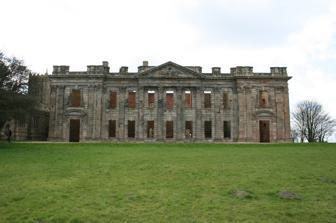
Building: Sutton Scarsdale Hall
Country: United Kingdom
Year built: 1729
Sutton Scarsdale Hall View of the hall from the eastern lawn Location within Derbyshire General information Architectural style Georgian mansion Location Sutton Scarsdale Town or city Chesterfield , Derbyshire Country United Kingdom Coordinates 53°12′55″N 1°20′23″W / 53.215328°N 1.339663°W / 53.215328; -1.339663 Construction started 1724 Completed 1729 Listed Building – Grade I Official name Sutton Scarsdale Hall Designated 25 October 1951 Reference no. 1108914 Sutton Scarsdale Hall is a Grade I listed Georgian ruined stately home in Sutton Scarsdale , just outside Chesterfield , Derbyshire . Estate history The original Hall formed part of a Saxon estate owned by Wulfric Spott , who died in 1002 and left the estate to Burton-on-Trent Abbey . In the Domesday Book the estate was owned by Roger de Poitou . In 1225 the Lordship of Sutton-in-the-Dale had been given by King Henry III to Peter de Hareston , but by 1401 it had been purchased by John Leke of Gotham . A later John Leke was made a knight by King Henry VIII . His son Francis Leke was created a Baronet by King James I in 1611, and elevated to Earl of Scarsdale by King Charles I in 1640. When the English Civil War broke out, Leke joined the Cavaliers and the Hall's structure was strengthened, particularly so with Bolsover Castle on the opposite hillside swearing loyalty to the Roundheads . When a Parliamentarian force of 500 men led by Sir John Gell surrounded the estate, Leke resisted until the house was stormed and he was taken prisoner. With the estate seized by Oliver Cromwell 's forces, after the end of the war a forfeiture fine of £18,000 was levied and paid for Leke's support of the imprisoned King Charles. House history The existing structure is believed to be the fourth or fifth built on the site. In 1724, Nicholas Leke, 4th Earl of Scarsdale commissioned the building of a design by architect Francis Smith , to develop a Georgian mansion with gardens, using parts of the existing structure. On a scale and quality with Chatsworth House , internally it featured both oak ornamental panels and stucco plasterwork by Italian craftsmen Francesco Vassalli , Giovanni Bagutti and the brothers Giuseppe and Adalberto Artari ; carved Adamesque fireplaces in both marble and Blue John , and a carved mahogany staircase . Following the death of the 4th Earl, Member of Parliament Godfrey Clarke purchased the estate in 1740. Some time after his son's death in 1774, Walter Butler, 1st Marquess of Ormonde gained ownership by marriage, and after his death in 1824, Richard Arkwright Junior of Cromford Mill fame, became the owner. William Arkwright of Sutton Scarsdale was High Sheriff of Derbyshire in 1890. The Arkwright family Richard Arkwright Junior circa 1800 Sutton Scarsdale Hall in 1827, shortly after it had been purchased by Richard Arkwright Junior Mrs Robert Arkwright painted as Saint Cecilia by Ramsay Richard Reinagle circa 1810. Before she was married she was Frances Crawford Kemble, an actress. This picture can be seen below in the Oak Room photo below above the fireplace. William Arkwright, who sold Sutton Scarsdale Hall in 1919 Richard Arkwright Junior (1755–1843) bought Sutton Scarsdale Hall in 1824. He was the son of Sir Richard Arkwright who invented the water frame and had a major involvement in the cotton industry. Richard had his father's business acumen and prospered in cotton. When he was about 25 he bought the Manchester mill in Millers’ Lane and entered into partnership with the Simpson brothers. In 1780 he married Mary Simpson and over the next two decades the couple had eleven children, six boys and five girls. When Richard's father died in 1792 he inherited a large part of his estate, and at this point he decided to dispose of most of his cotton mill interests and concentrate on property and banking. In this sphere he amassed a very large fortune and when he died in 1843 he was said to be the richest commoner in England. After his death his son Robert Arkwright (1783–1859) inherited Sutton Scarsdale Hall. In 1805 much to his family's dismay Robert married the actress Frances Crawford Kemble (daughter of Stephen Kemble ), part of the famous theatrical family. His elder brother Richard wrote a letter to their father shortly after the marriage expressing his hope that the marriage was not legal and saying that Robert will “soon repent of not following the advice of you and Mother”. However the family did not need to worry about Robert's choice of wife as Frances became a charming hostess and soon made friends in the aristocracy. She was a gifted writer of music and many of her songs are still available today. Her aunt was the famous actress Sarah Siddons and she often dined with Robert's parents when they were in London. When Robert died in 1859 Sutton Scarsdale Hall was inherited by his son, the Reverend Godfrey Harry Arkwright. Godfrey was born in 1814 and educated at Eton and Trinity. He was married twice, first to Frances Rafela Fitzherbert who died in 1856 and then to Marian Hilary Adelaide Pellew. He had three children to each wife, four boys and two girls. His eldest son was Francis Arkwright and it was he who inherited Sutton Scardale when his father Godfrey died in 1866. Francis Arkwright was born in 1846 and was educated at Eton. In 1868 he married Louisa Milbank who was the daughter of Mr Henry Milbank and Lady Margaret Milbank. Unfortunately his wife died in 1873. They had only one daughter.  He later married Evelyn who was the daughter of William, 3rd Viscount of Sidmouth but they had no children. In 1874 Francis became a Member of Parliament a position he held until 1880. In 1882 he migrated to New Zealand and about this time he left Sutton Scarsdale Hall in the care of his cousin William Arkwright. William inherited the property when Francis died in 1915 as Francis had no male heir. William Arkwright was born in 1857. His father was Major William Arkwright and his mother was Fanny Susan Thornewill. In 1884 he married Agnes Mary Somers Cocks who was the daughter of the Hon. John James Thomas Somers Cocks. William was interested in breeding dogs and wrote a book titled The Pointer and His Predecessors . In 1919 William auctioned Sutton Scarsdale Hall with the rest of the estate. A description of the house was contained in the catalogue. It read as follows: The hall is well situated on high ground with fine views, and is a Handsome Classical Building with fine Elevations, built of Stone with Lead and Slate Roof, and contains:- On the Ground Floor, Fine Entrance Hall about 40ft. 0in. by 25ft. 10in. and Two Inner Halls ; Two Drawing Rooms about 34ft. 10in. by 23ft. 6in. and 21ft. 0in. by 21ft. 0in. respectively ; Dining Room about 27ft. 7in. by 24ft. 1in. with Strong Room ; Morning Room about 22ft.5in. by 20ft. 7in. ; Smoking Room about 23ft.2in.by 22ft.10in.; Library about 23ft. 0in. by 14ft. 10in. ; Lavatory and W.C's. ; Billiard Room about 23ft. 0in. by 22ft. 4in. with Lavatory adjoining; also Servants' Hall about 27ft. 7in. by 22ft. 10in. ; Housekeeper's Room, Servants' Sitting Room, Butler's Pantry with Bedroom and Silver Closet, Kitchen, Scullery, Three Larders, Laundry, Four Store Rooms, Drying Room, Boot Room, Gun Room, Lamp Room. On the First Floor (approached by a Wide Oak Main Staircase and a Secondary Staircase from Centre and Inner Halls) Landing about 23ft. 6in. by 24ft. 0in ; Beautiful Ball Room with Carved Oak Ornamentation, and Gold and White Decoration, about 25ft. 8in. by 39ft. 8in. with Coved Ceiling and Columns ; Six Principal Bedrooms about 22ft. 10in. by 23ft. 2in., 22ft. 2in. by 20ft. 7in., 18ft. 0in. by 24ft. 2in., 21ft. 2in. by 21ft. 2in., 23ft. 0in. by 22ft. 0in. and 22ft. 10in. by 22ft. 3in. respectively ; Three Dressing Rooms, Five Secondary Bedrooms, about 19ft. 2in. by 17ft. 4in., 18ft. 8in. by 16ft. 4in., 19ft. 9in. by 18ft. 7in.; 17ft. 7in. by 18ft. 2in. and 18ft. 11in. by 16ft. 8in. respectively; Eight Smaller Bedrooms, Four Bath Rooms, Housemaid's Cupboard, Four W.C's.; Iron Spiral Emergency Staircase to Ground Floor. On the Top Floor, Nine Bedrooms ; Box Room, Clock Room, and Back Staircase down to the Ground Floor. — Catalogue for the sale of Sutton Scarsdale Estate. Online reference http://www.richardsbygonetimes.co.uk/sutnscar.pdf Derelict shell After many years of neglect, in November 1919 the estate was bought by a group of local businessmen who asset-stripped the house; this went as far as removing the roof in 1920. Some parts of the building were shipped to the United States, where one room's oak panelling was bought by newspaper baron William Randolph Hearst , who planned to use it at Hearst Castle . After many years in storage in New York City , the panelling was bought by Pall Mall films for use as a set in their various 1950s productions. Another set of panels are now resident in the Philadelphia Museum of Art . In 1946, the estate was bought by Sir Osbert Sitwell of Renishaw Hall , with the intention of preserving the remaining shell as a ruin. The hall was designated as a Grade I listed building in 1951, and is now in the care of English Heritage . The manor was also the inspiration for the derelict Wayne Manor in the movie Batman v Superman . Gallery Sutton Scarsdale Hall circa 1900 Sutton Scarsdale hall today The courtyard of Sutton Scarsdale Hall circa 1900 The courtyard area today Oak room at Sutton Scarsdale Hall in 1919 showing the portrait of Mrs Robert Arkwright which is shown in colour above. Staircase and hallway at Sutton Scarsdale hall in 1919 The entrance of Sutton Scarsdale Hall circa 1919 The floorplan of Sutton Scarsdale Hall See also Grade I listed buildings in Derbyshire Listed buildings in Sutton cum Duckmanton References Wikimedia Commons has media related to Sutton Scarsdale Hall .